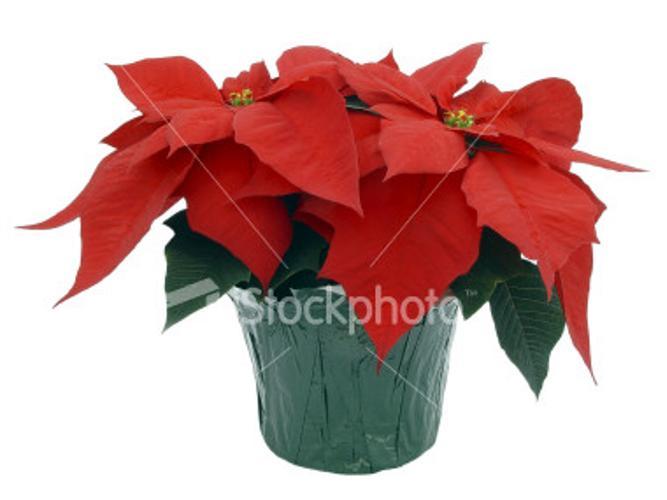
Label: poinsettia